Champions of Regnum

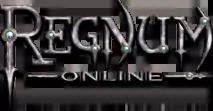
Former logo as "Regnum Online"

Andrés Chilkowski worked on "Regnum", a real time strategy video game, published by Conde Entertainment Software in 1995. He was the team leader of the project, working with his friend. They wished to create an RTS game similar to "Dune II", leading to the development of "Regnum". The friend served as a designer and script writer. After releasing the title, Conde would release a few more games before closing down from financial difficulties. In 2002, Andrés opened up NGD Studios and started working on "Regnum Online".